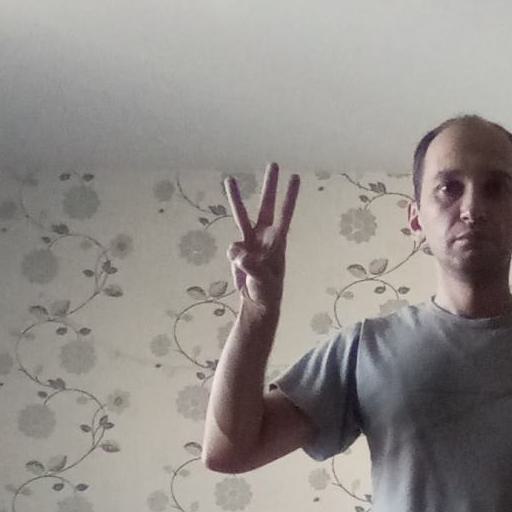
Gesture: three